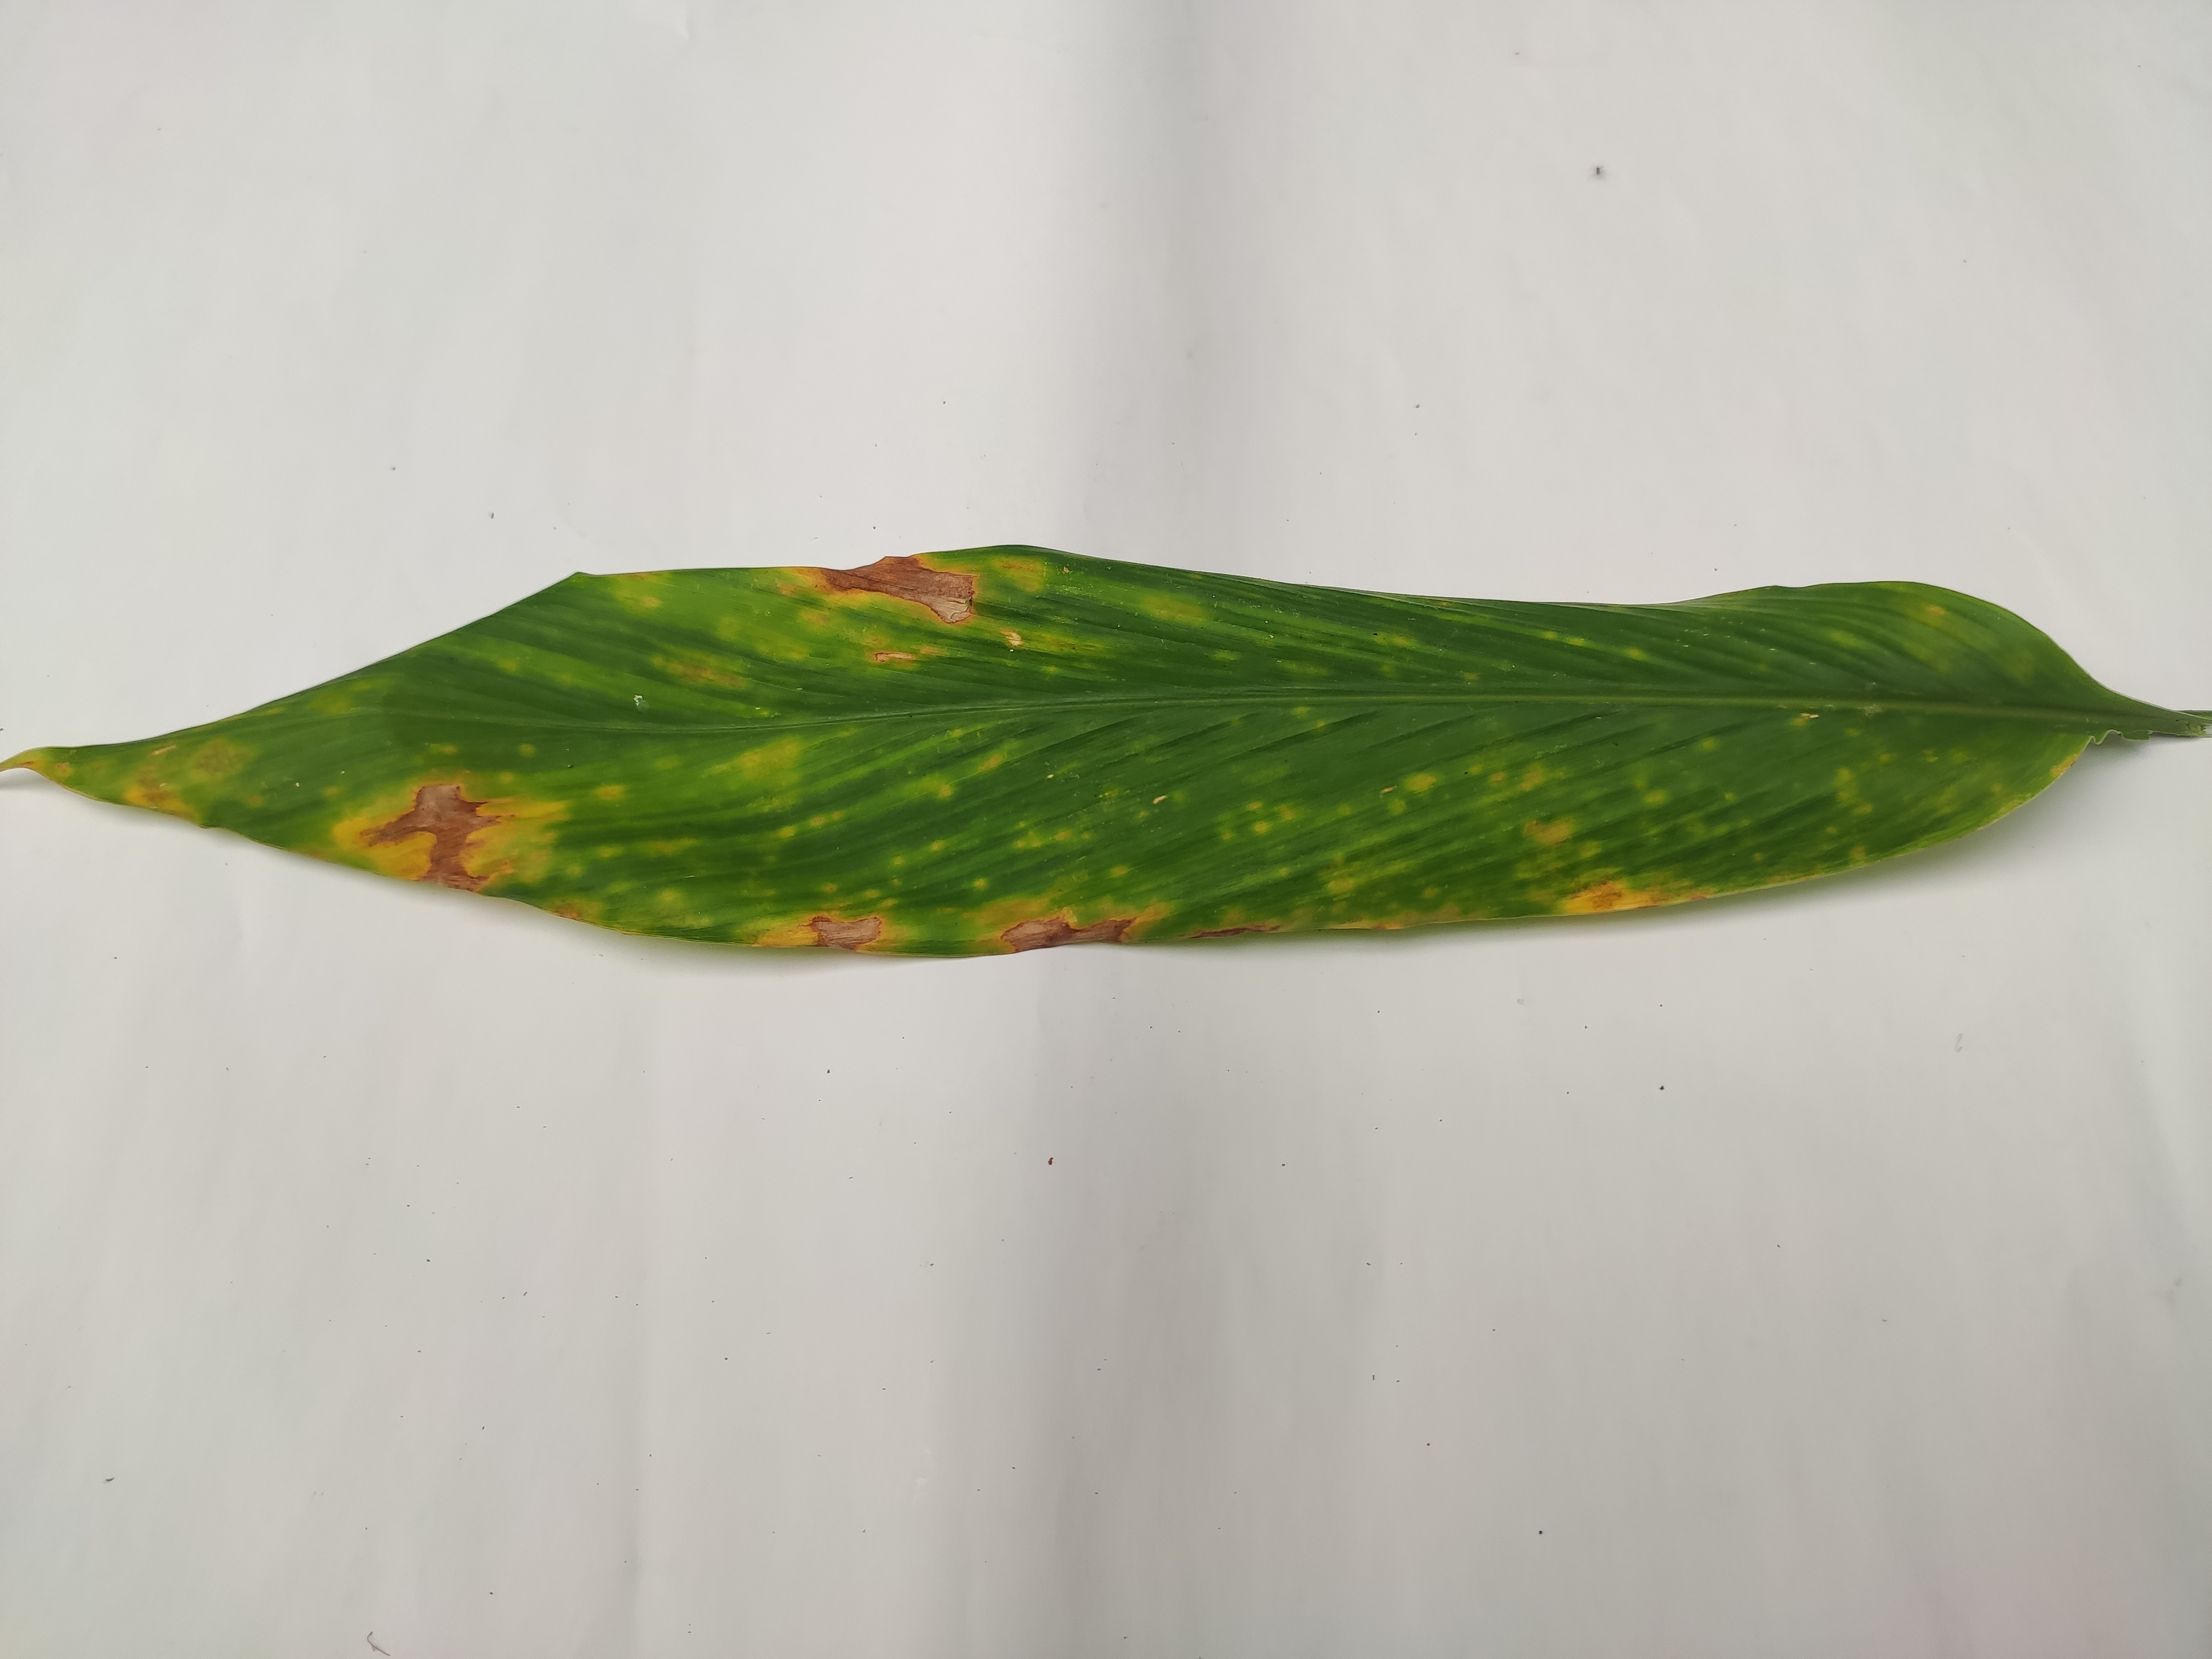
Label: Leaf_Spot